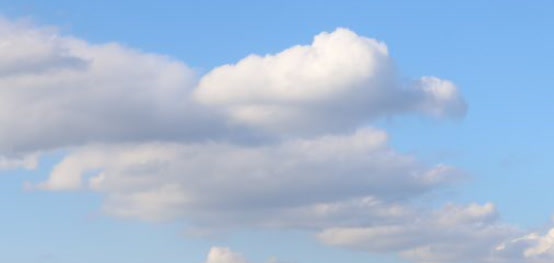
Cloud type: Cumulus